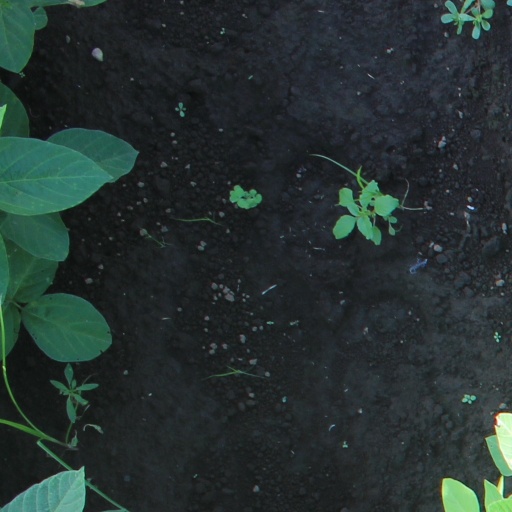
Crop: soybean